2023 Nigerien coup d'état

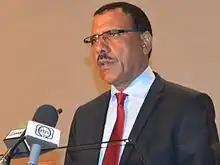
Mohamed Bazoum, who was President of Niger from 2021 until the 2023 coup

Early in the morning, the Nigerien presidency's Twitter account announced that presidential guards, commanded by General Abdourahamane Tchiani engaged in an "anti-Republican demonstration" and tried "in vain" to obtain the support of the other security forces. It also said that President Mohamed Bazoum and his family were well after reports emerged that he was being held in the Presidential Palace in the capital, Niamey. Interior Minister Hamadou Souley was also arrested and held in the palace, while roughly twenty members of the Presidential Guard were spotted outside later in the day. The coup was reportedly led by Tchiani, whom analysts said Bazoum had planned to relieve from his position. Sources close to President Bazoum said that he had decided on Tchiani's dismissal at a cabinet meeting on 24 July as their relations had reportedly become strained.